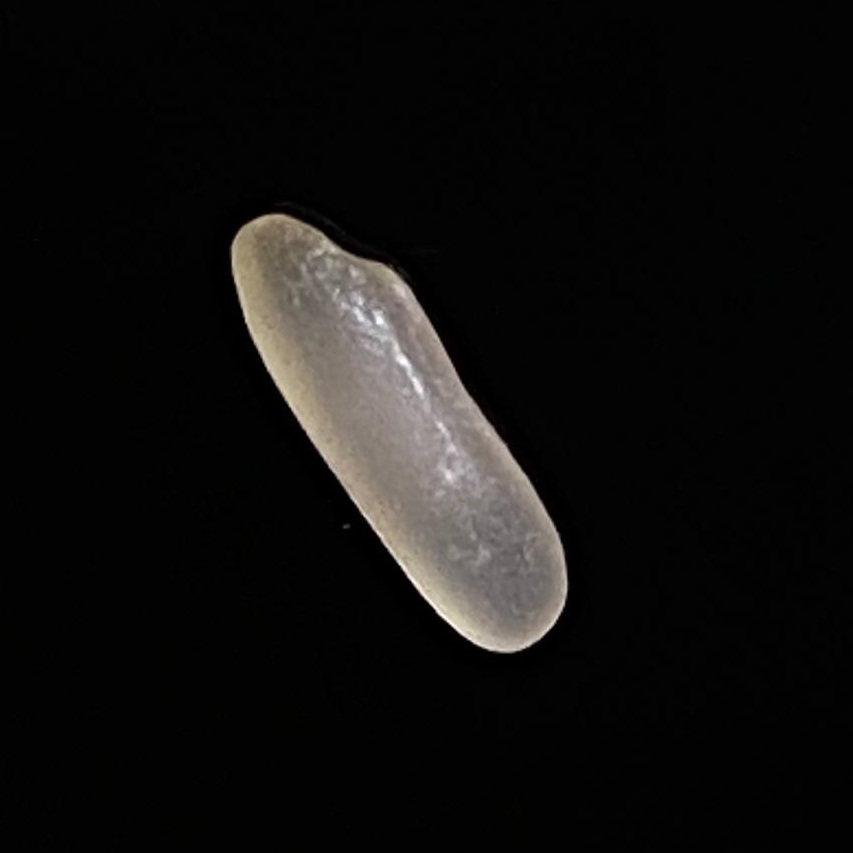
Rice variety: BR29